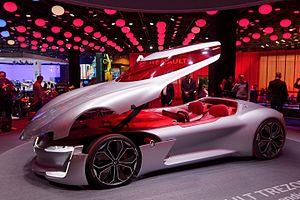
La Renault TreZor est un concept-car coupé sport GT 100% électrique, du constructeur automobile français Renault, présenté au mondial de l'automobile de Paris 2016.